Submarine rescue

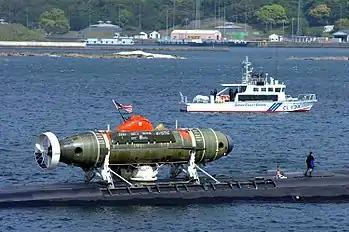
The US Navy's docked to a attack submarine

Diving bells have been used for submarine rescue. The closed dry bell is designed to seal against the deck of the submarine above an escape hatch. Water in the space between the bell and the submarine is pumped out and the hatches can be opened to allow occupants to leave the submarine and enter the bell. The hatches are then closed, the bell skirt flooded to release it from the submarine, and the bell with its load of survivors is hoisted back to the surface, where the survivors exit and the bell may return for the next group. The internal pressure in the bell is usually kept as close as possible to atmospheric pressure to minimise run time by reducing or eliminating the need for decompression, so the seal between the bell skirt and the submarine deck is critical to the safety of the operation. This seal is provided by using a flexible sealing material, usually a type of rubber, which is pressed firmly against the smooth hatch surround by the pressure differential when the skirt is pumped out.